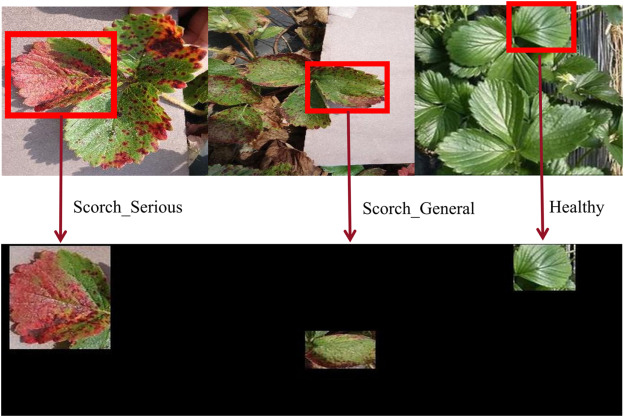
Plant: Strawberry
Disease: strawberry leaf scorch